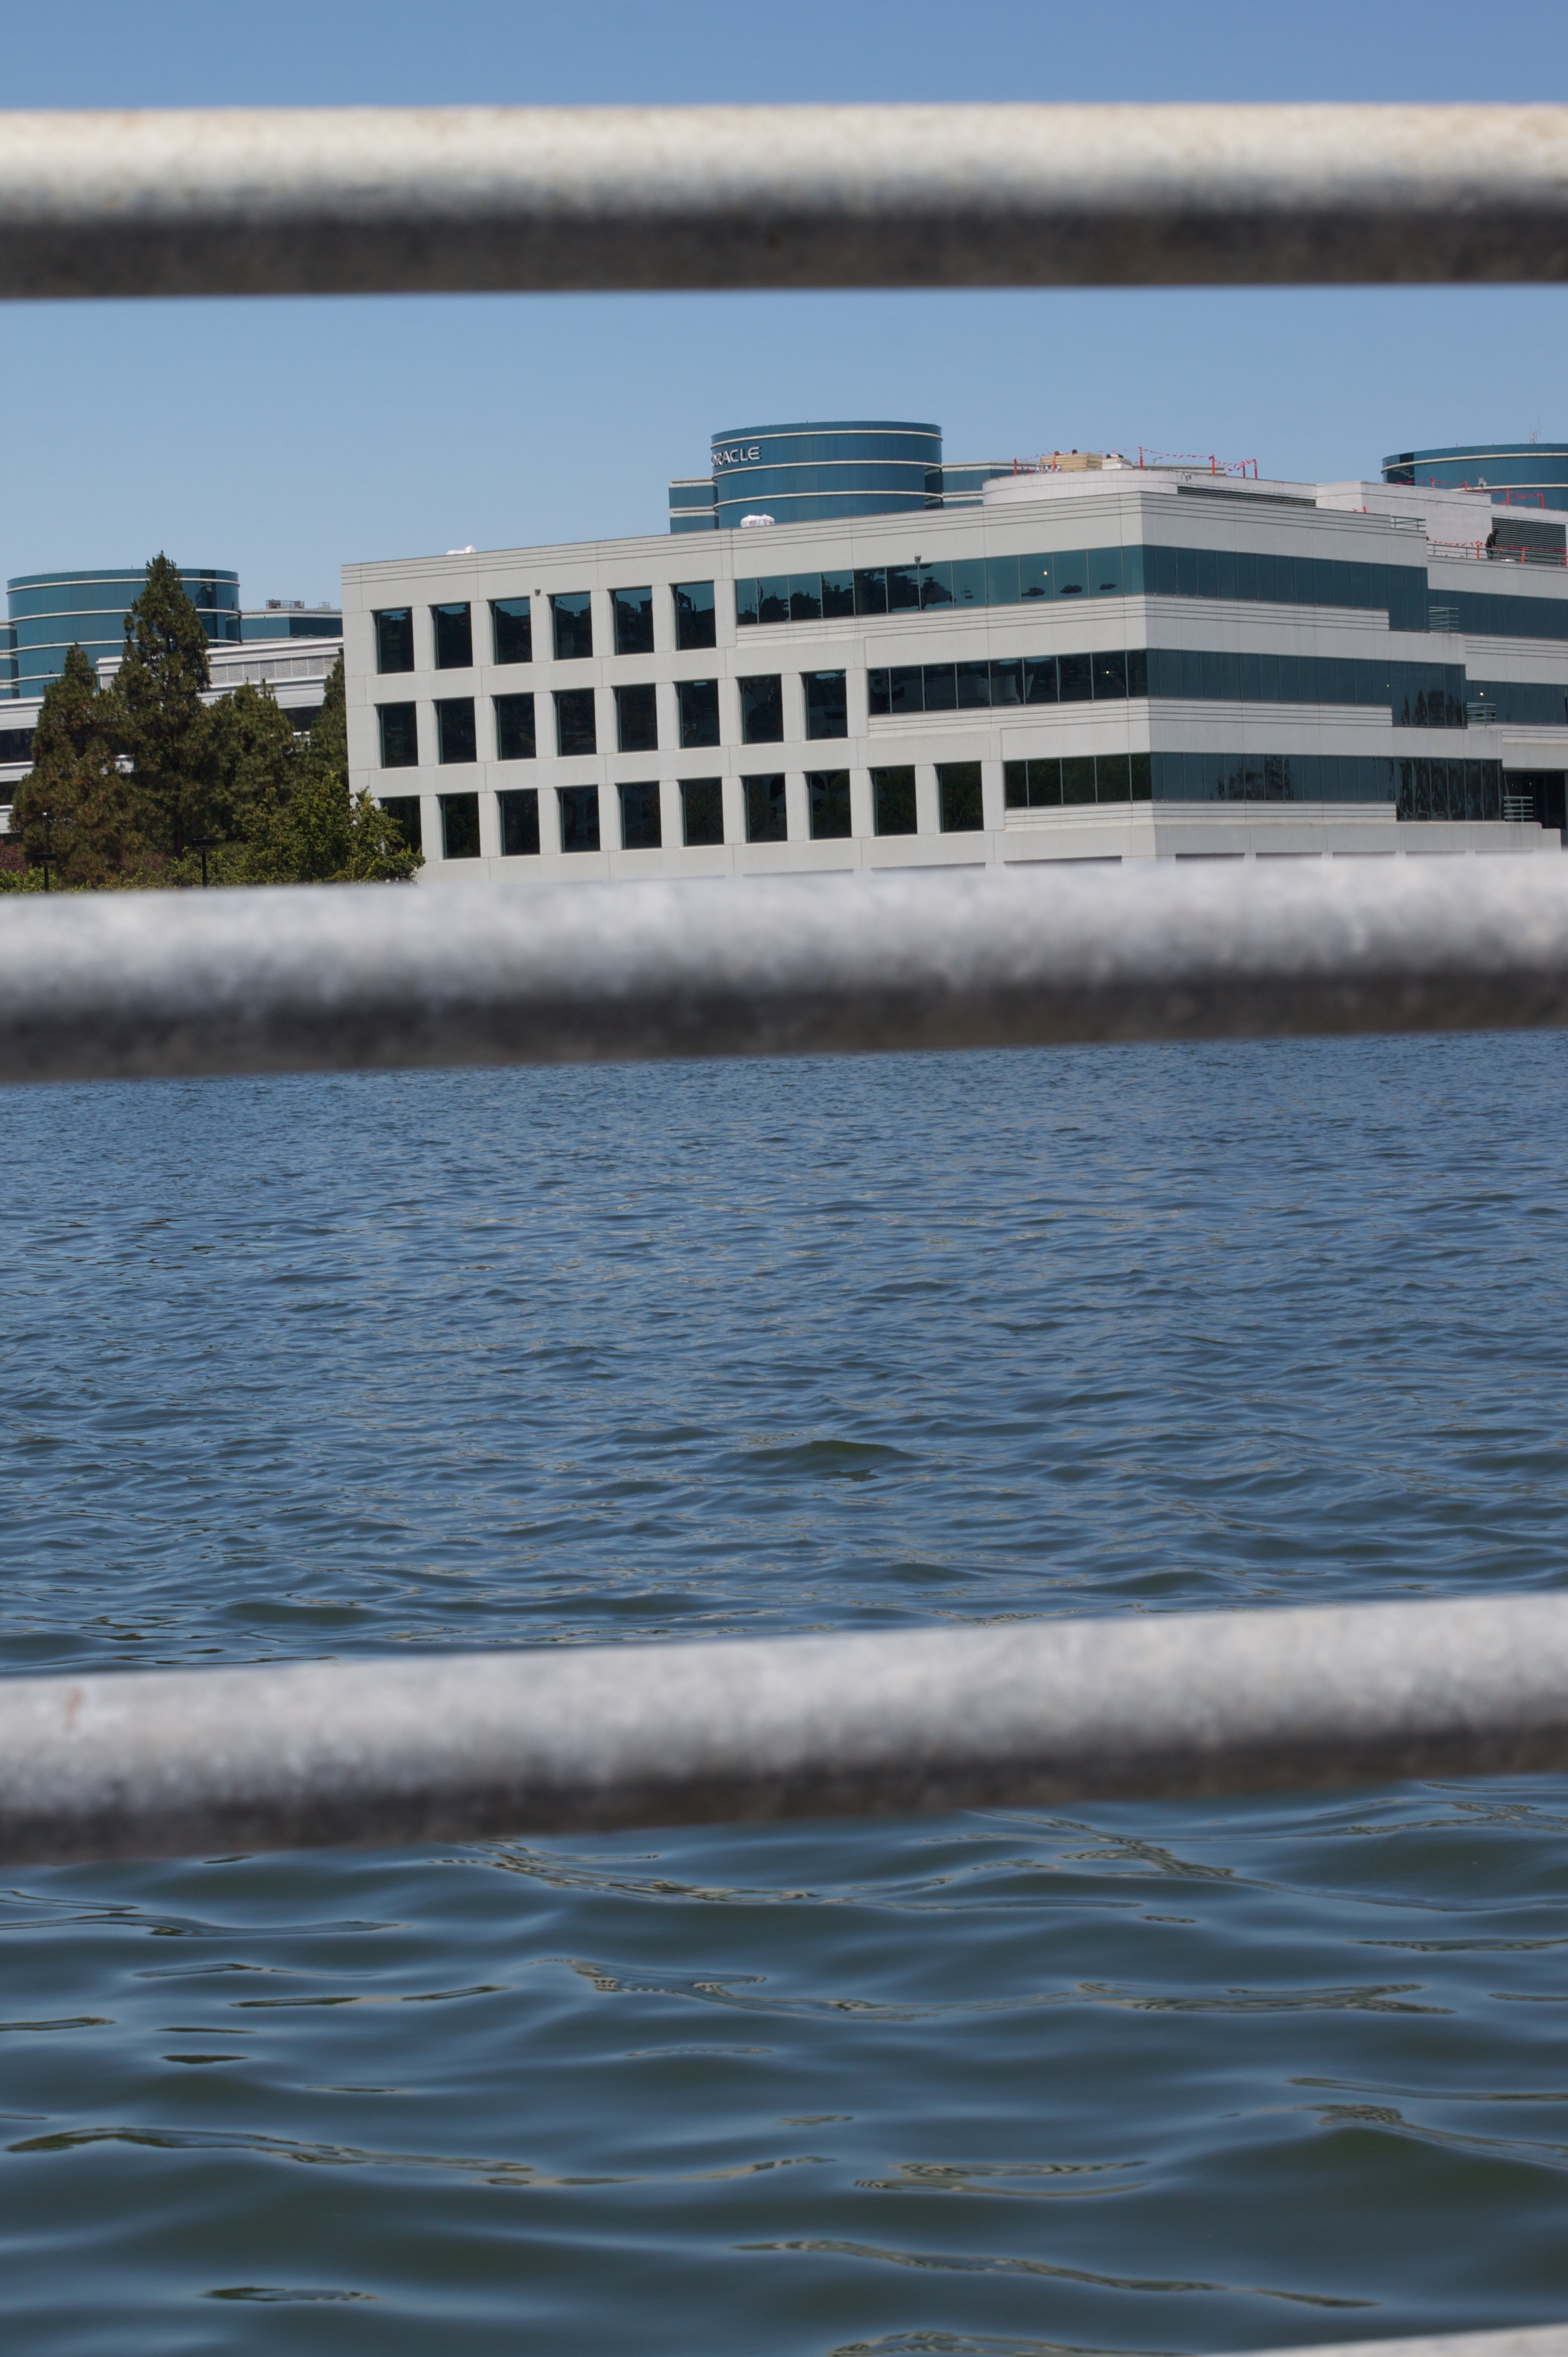
sea, coast, water, ocean, dock, boat, ship, vehicle, yacht, bay, ferry, boating, watercraft, cruise ship, passenger ship